Stokenham

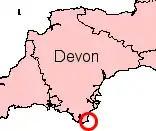
Stokenham, Devon.

For the great majority of towns in England with names ending in -ham the suffix is very weakly pronounced as /əm/ and the stress is always earlier in the word. In Birmingham, for example, the stress is on the first syllable. Stokenham is a clear exception, with the -ham fully enunciated and stressed.